Transport in Benin

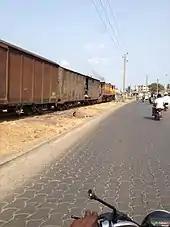
Freight train along the road in Cotonou

Benin has a total of of single track, railway. Benin does not, at this time, share railway links with adjacent countries - Niger possesses no railways to connect to, and while the other surrounding countries, Nigeria, Togo and Burkina Faso, do have railway networks, no connections have been built. In 2006, an Indian proposal appeared, which aims to link the railways of Benin with Niger and Burkina Faso. Benin will be a participant in the AfricaRail project.